Threonine ammonia-lyase

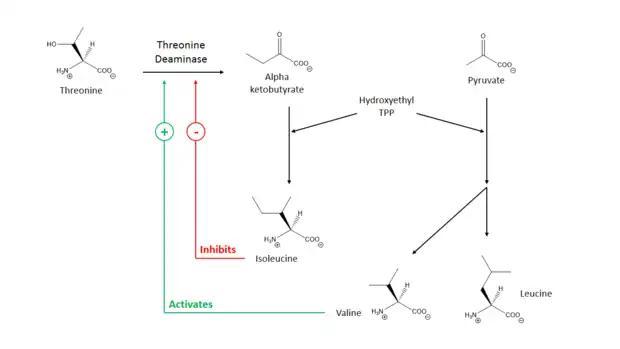
A diagram of the feedback regulatory pathways of threonine ammonia-lyase.

Multiple forms of threonine ammonia-lyase have been observed in a variety of species of organism. In "Escherichia coli", a system in which the enzyme has been studied extensively, two different forms of the enzyme are found. One is biosynthetic and resembles the enzyme characteristics presented here, while the other is degradative and functions to generate carbon fragments for energy production. The pair of isoforms has also been observed in other bacteria. In many bacteria, the biodegradative isoform of the enzyme is expressed in anaerobic conditions and is promoted by cAMP and threonine, while the biosynthetic isoform is expressed in aerobic conditions. This allows the bacterium to balance energy stores and inhibit energy-consuming synthetic pathways when energy is not abundant.